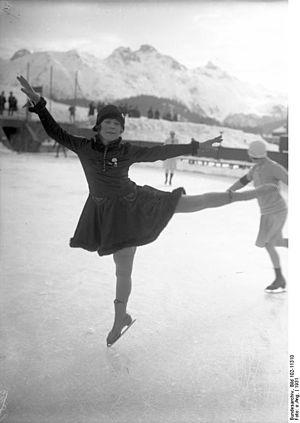
Les Jeux olympiques d'hiver de 1932, officiellement connus comme les IIIᵉ Jeux olympiques d'hiver, ont lieu à Lake Placid dans l'État de New York aux États-Unis du 4 au 13 février 1932. Ce sont les premiers Jeux olympiques d'hiver organisés à l'extérieur de l'Europe. Selon une règle non officielle du Comité international olympique, le pays hôte des Jeux d'été peut également organiser les Jeux d'hiver la même année et, après l'attribution des Jeux olympiques d'été de 1932 à Los Angeles, Lake Placid est choisie parmi sept villes américaines pour accueillir les Jeux d'hiver. Ces Jeux se déroulent pendant la Grande Dépression, ce qui complique l'organisation et provoque une faible participation des nations européennes qui ont des difficultés à financer le voyage jusqu'aux États-Unis. Les compétitions sont également perturbées par des conditions météorologiques inhabituelles. Les températures montent jusqu'à 7 degrés Celsius, ce qui fait fondre la piste de bobsleigh et les patinoires ; les courses de bob à quatre doivent être disputées après la cérémonie de clôture.